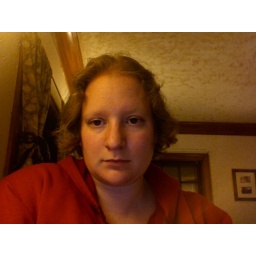
237/365: Walking in the neighborhood with my friend Liz, seeing twin dogs but no baby goat, flowering trees everywhere.